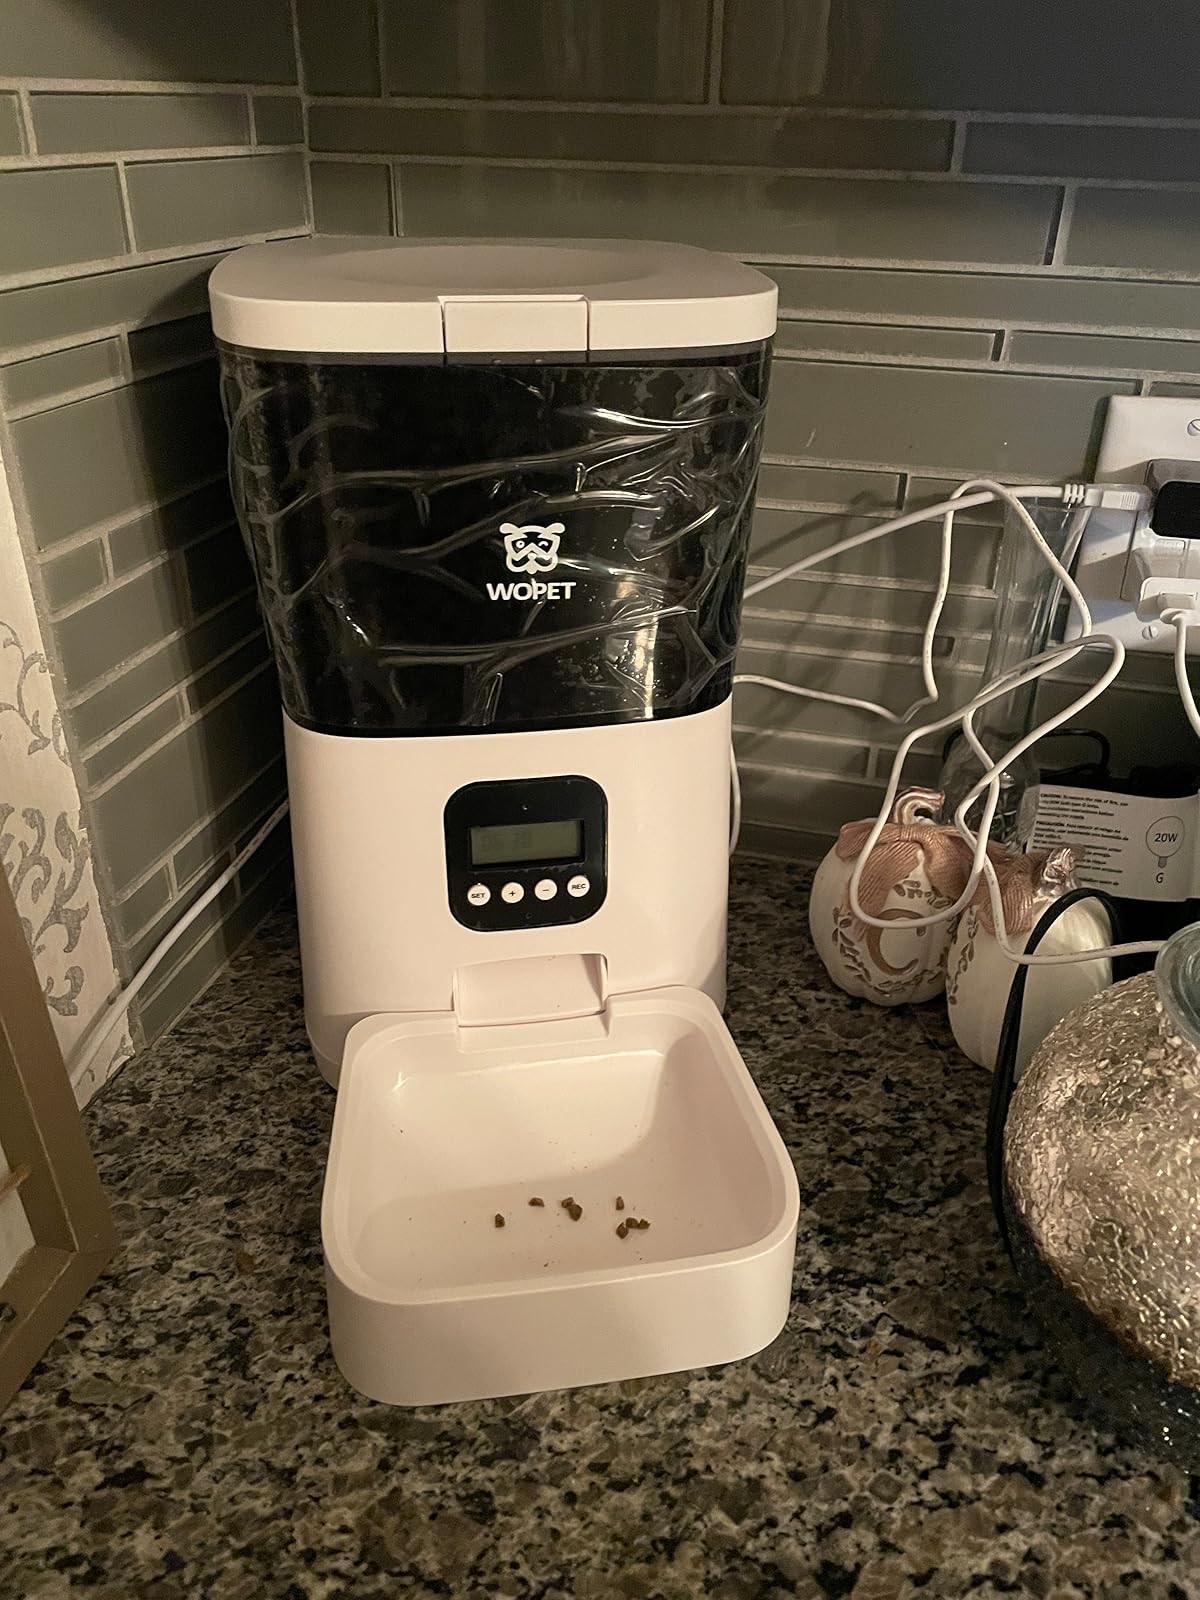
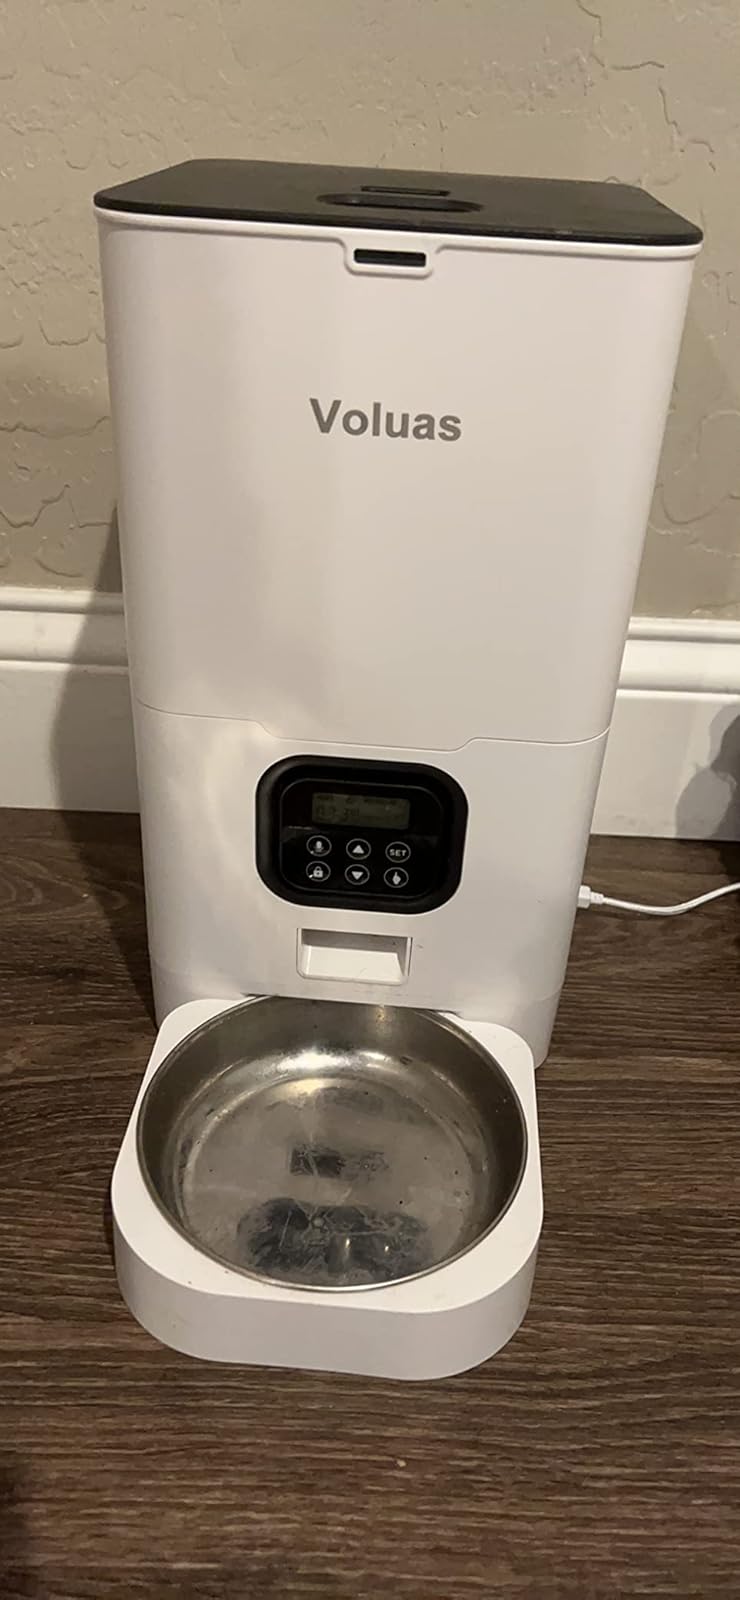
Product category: items_feeder
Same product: no